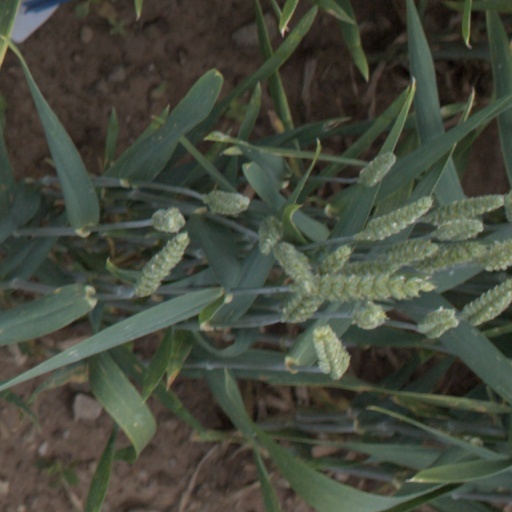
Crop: wheat